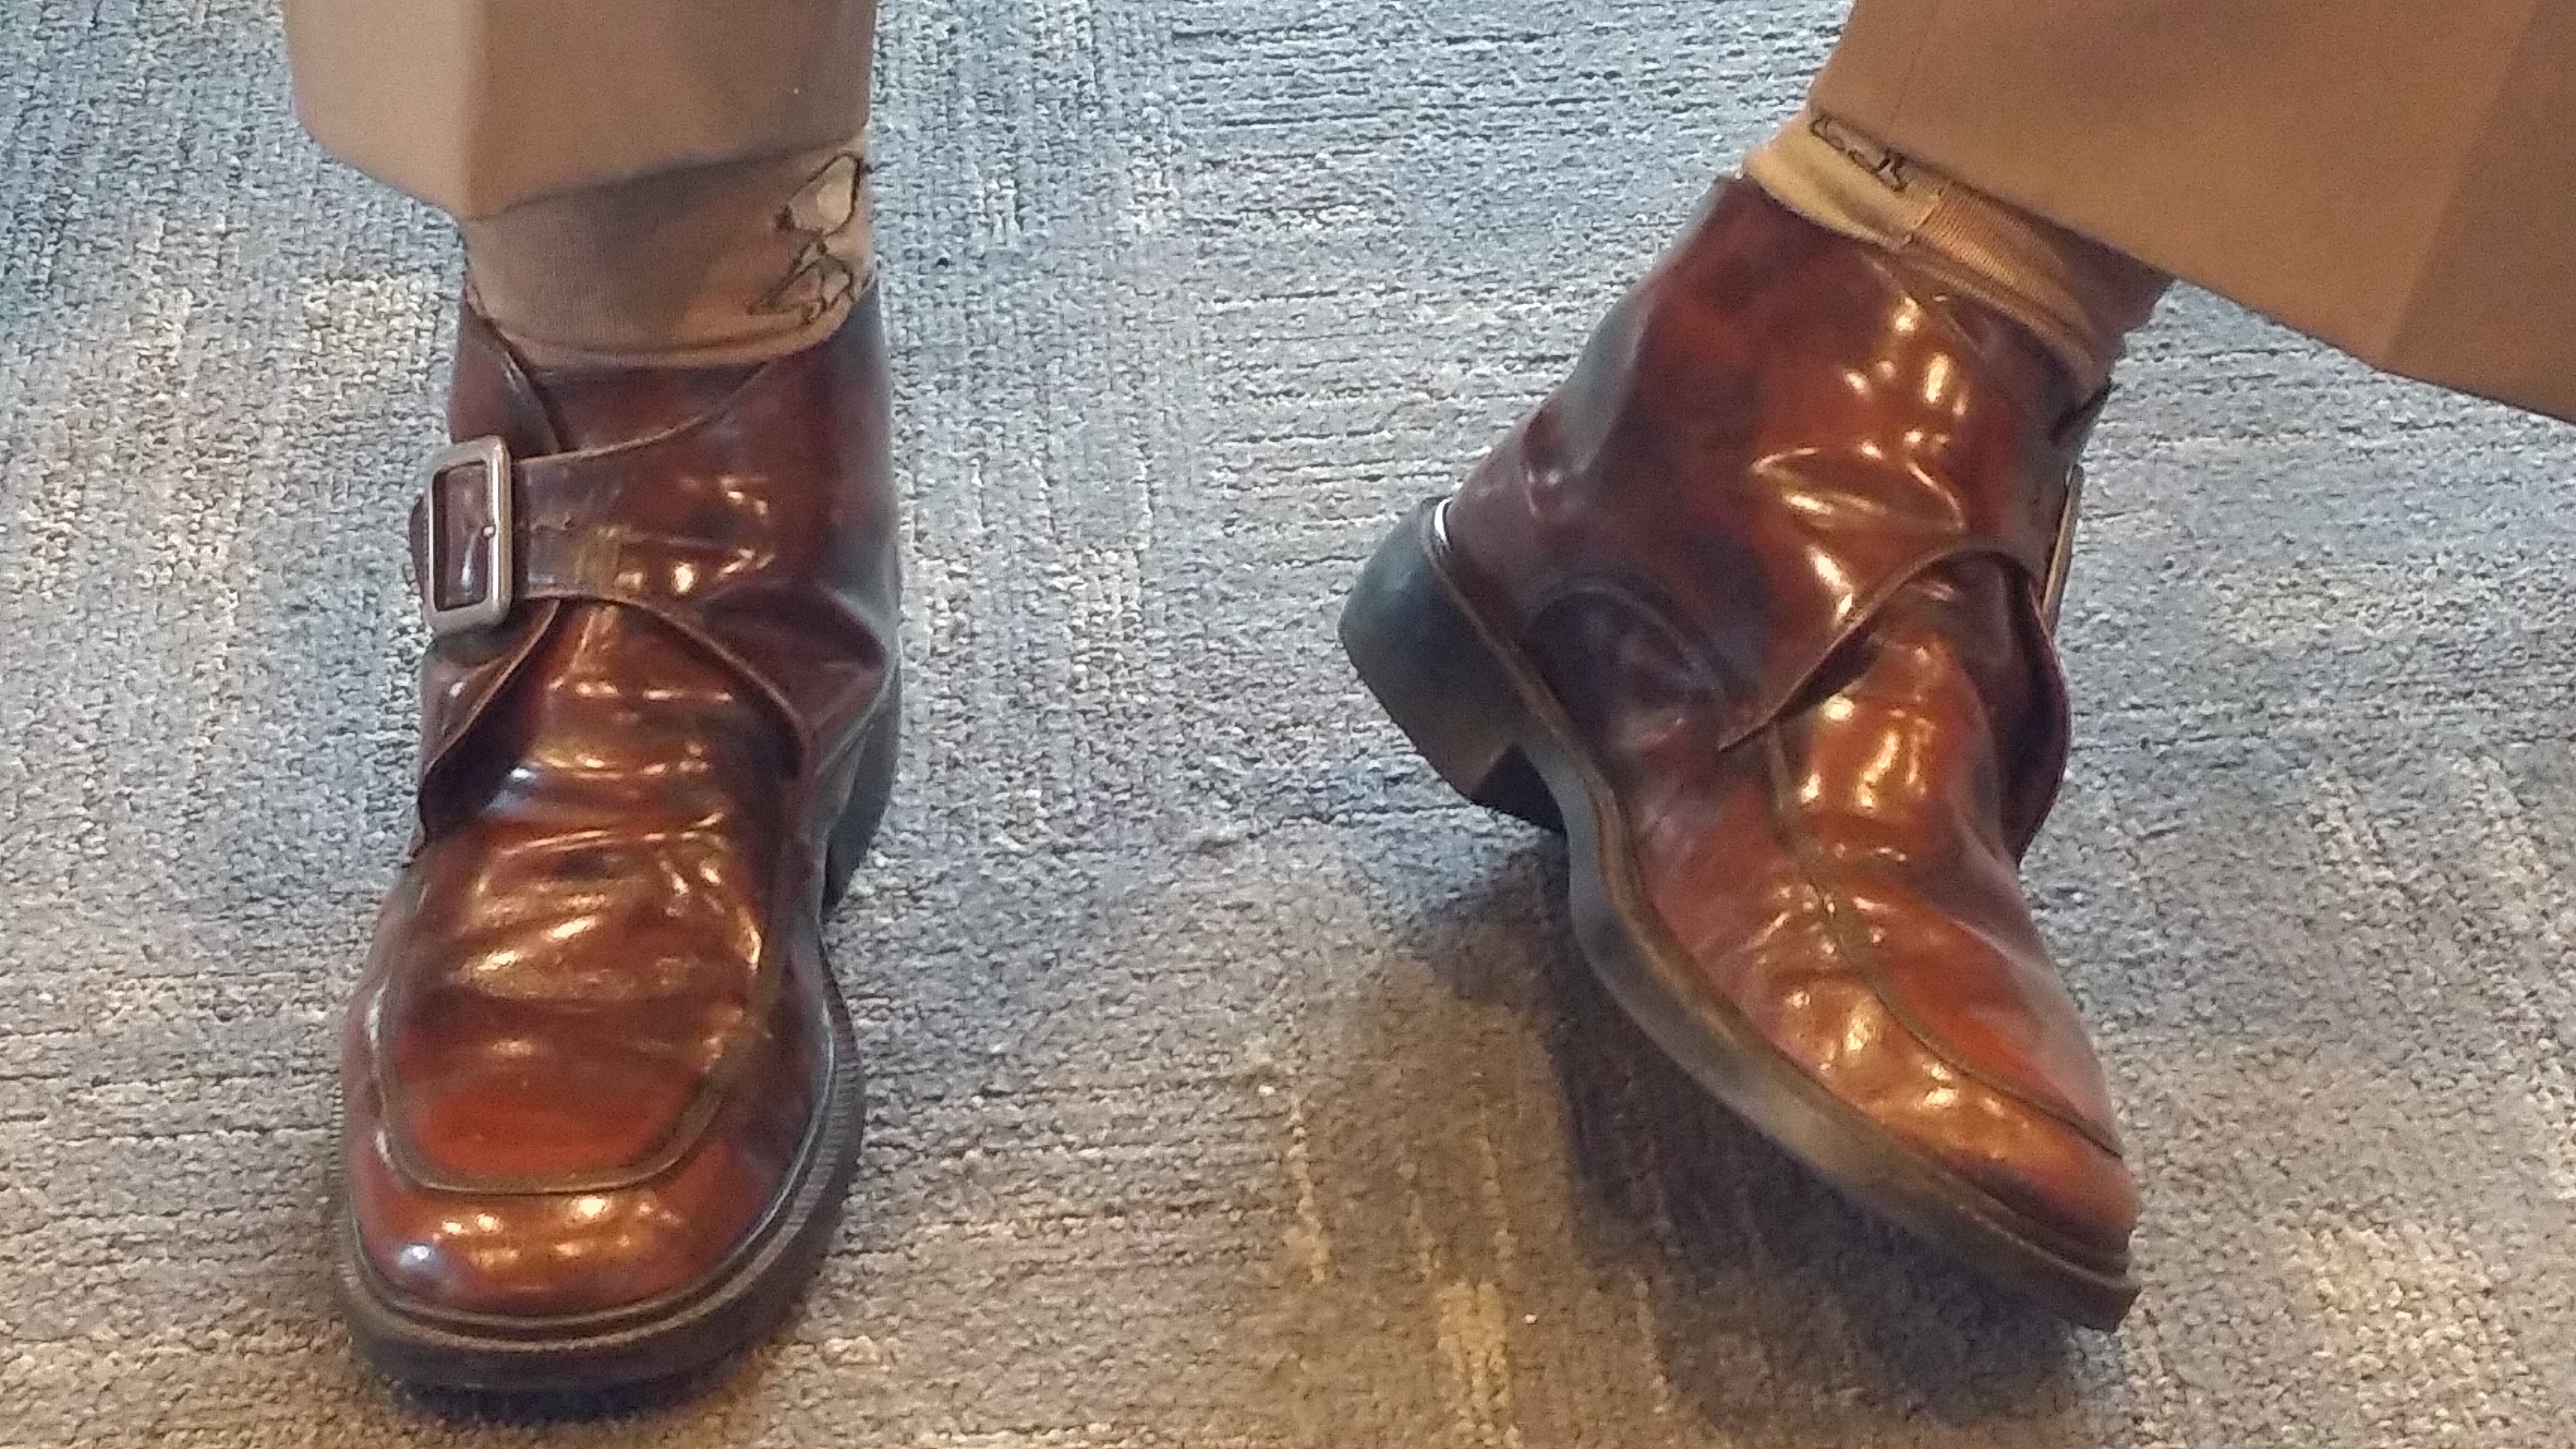
shoe, boot, leg, brown, human body, footwear, outdoor shoe, riding boot